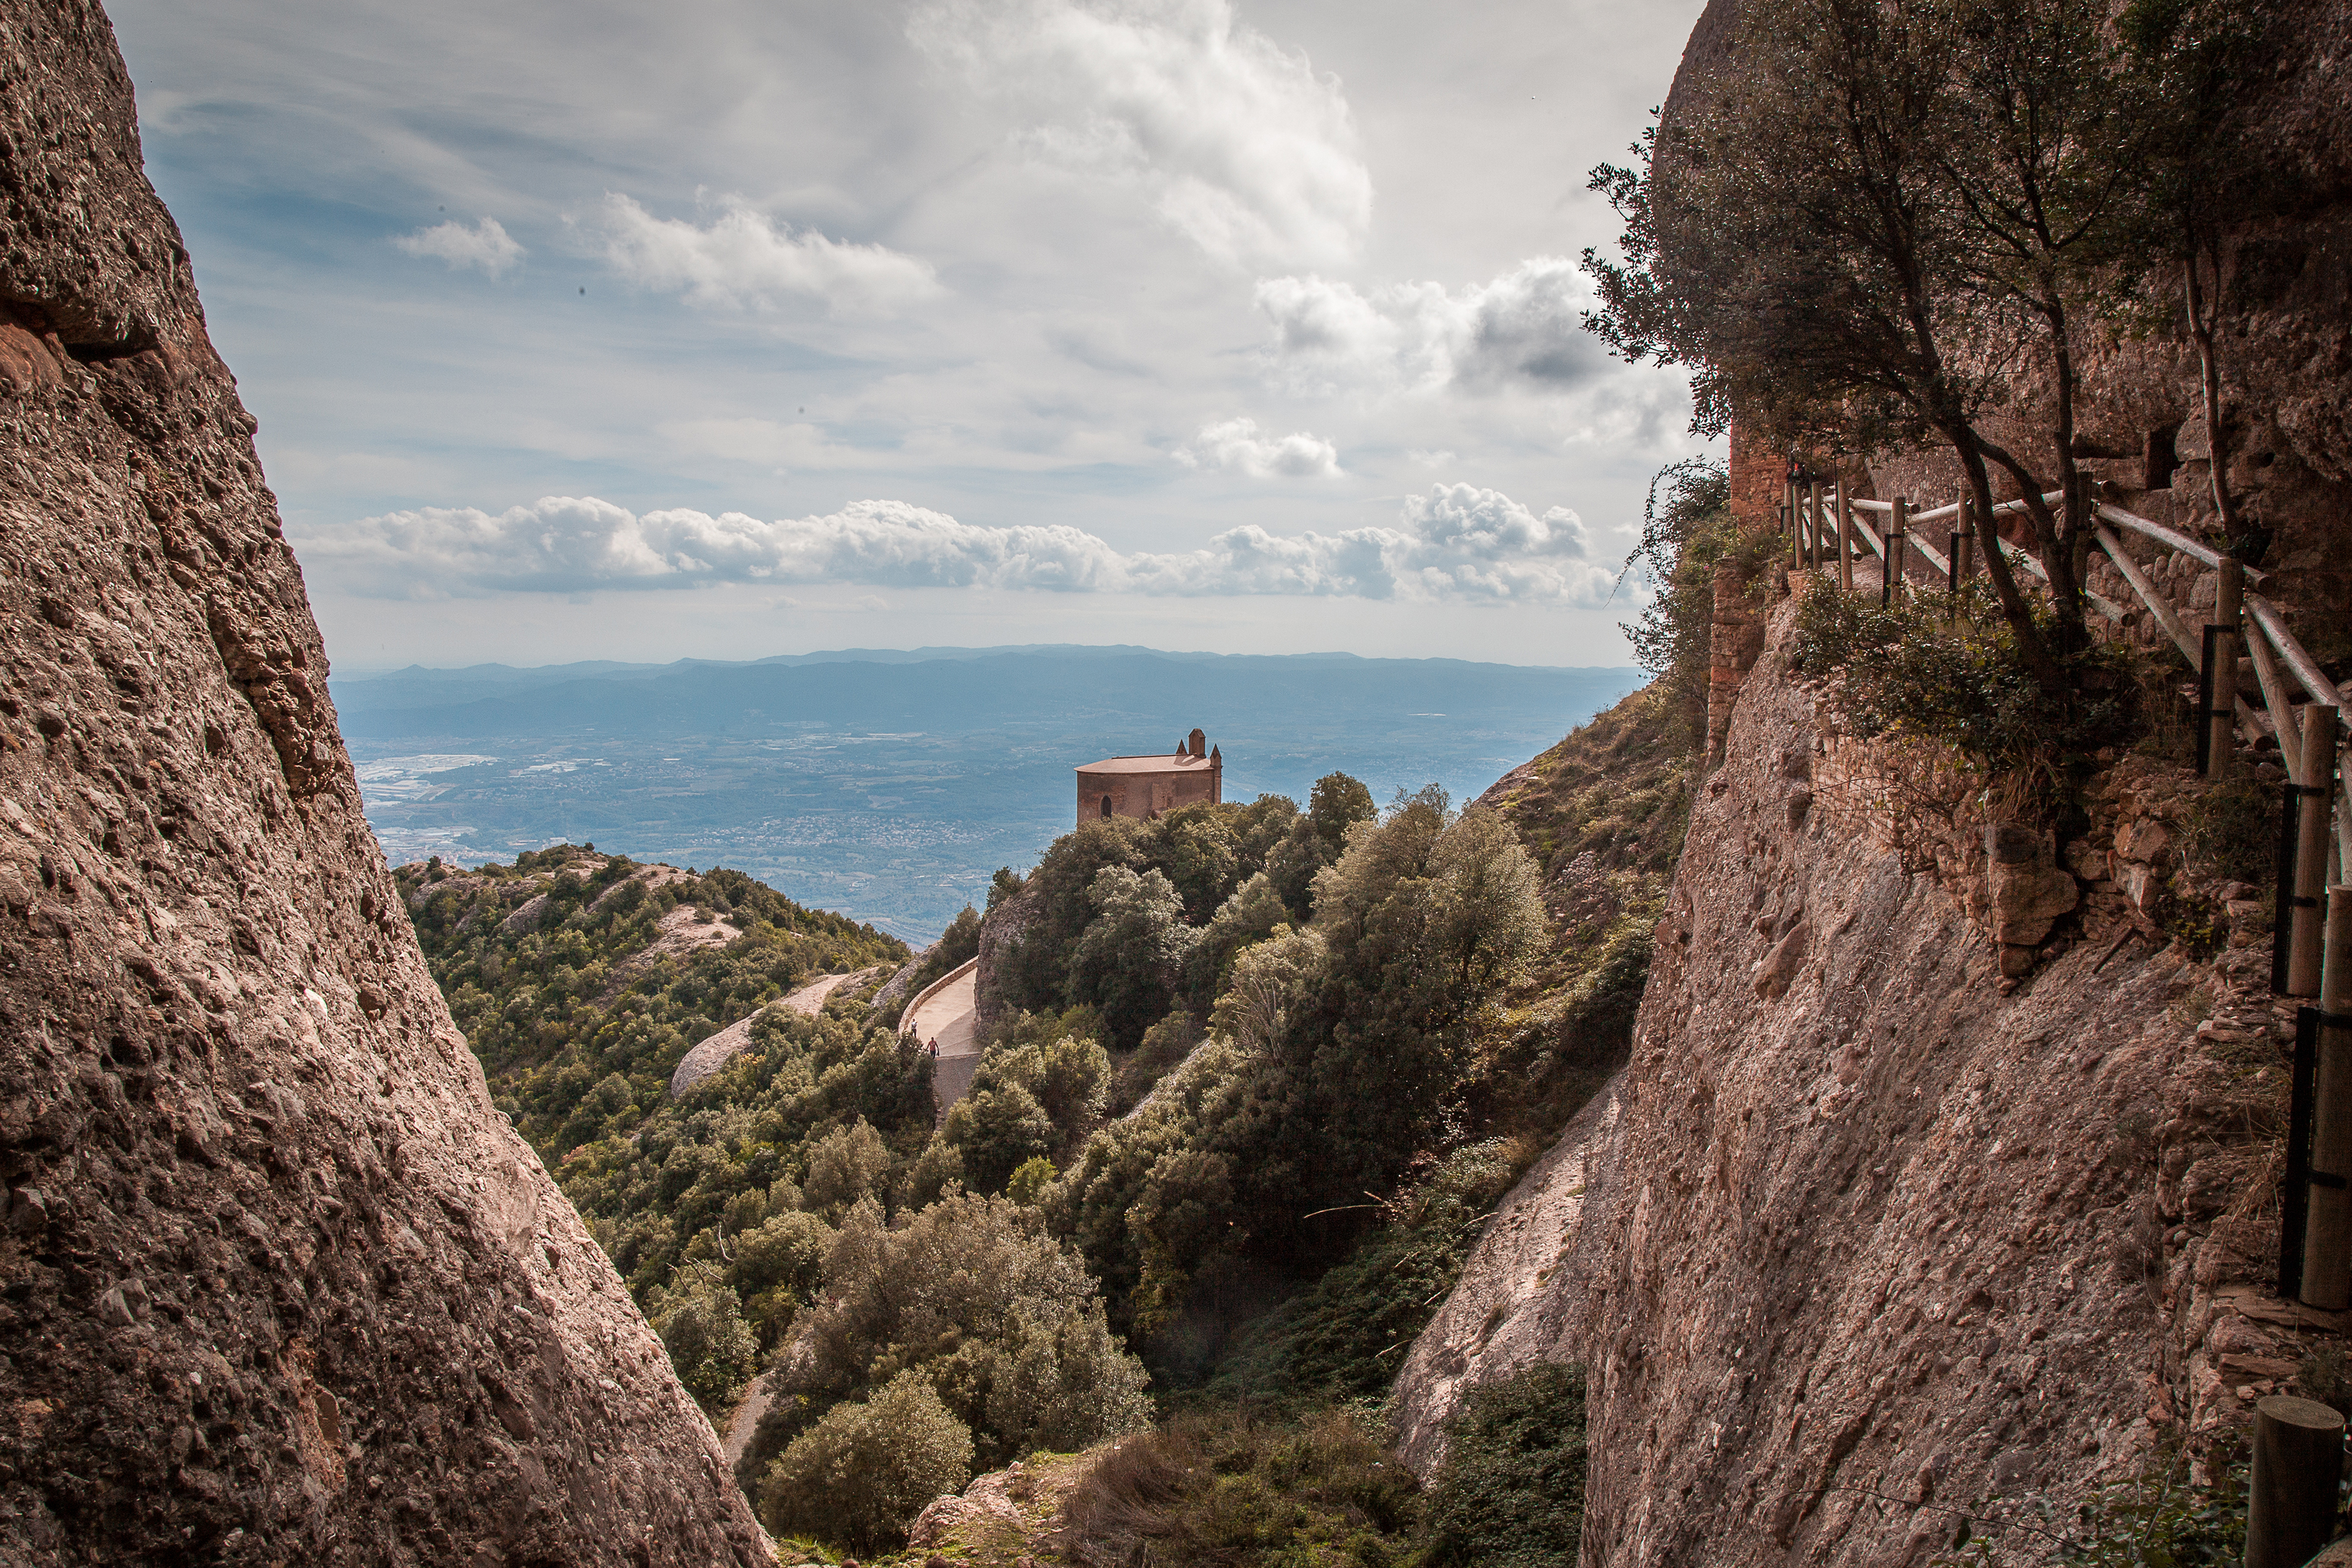
sky, rock, cliff, sea, tree, cloud, klippe, formation, terrain, geology, mountain, escarpment, landscape, coast, coastal and oceanic landforms, tourism, outcrop, national park, plant, horizon, hill, vacation, promontory, house, adventure, city